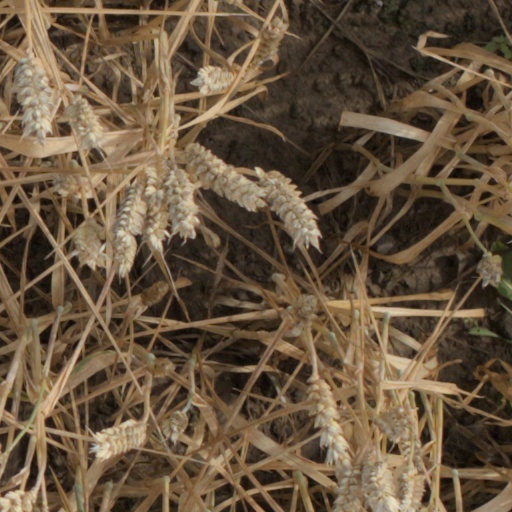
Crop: wheat